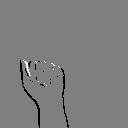
ASL letter: a